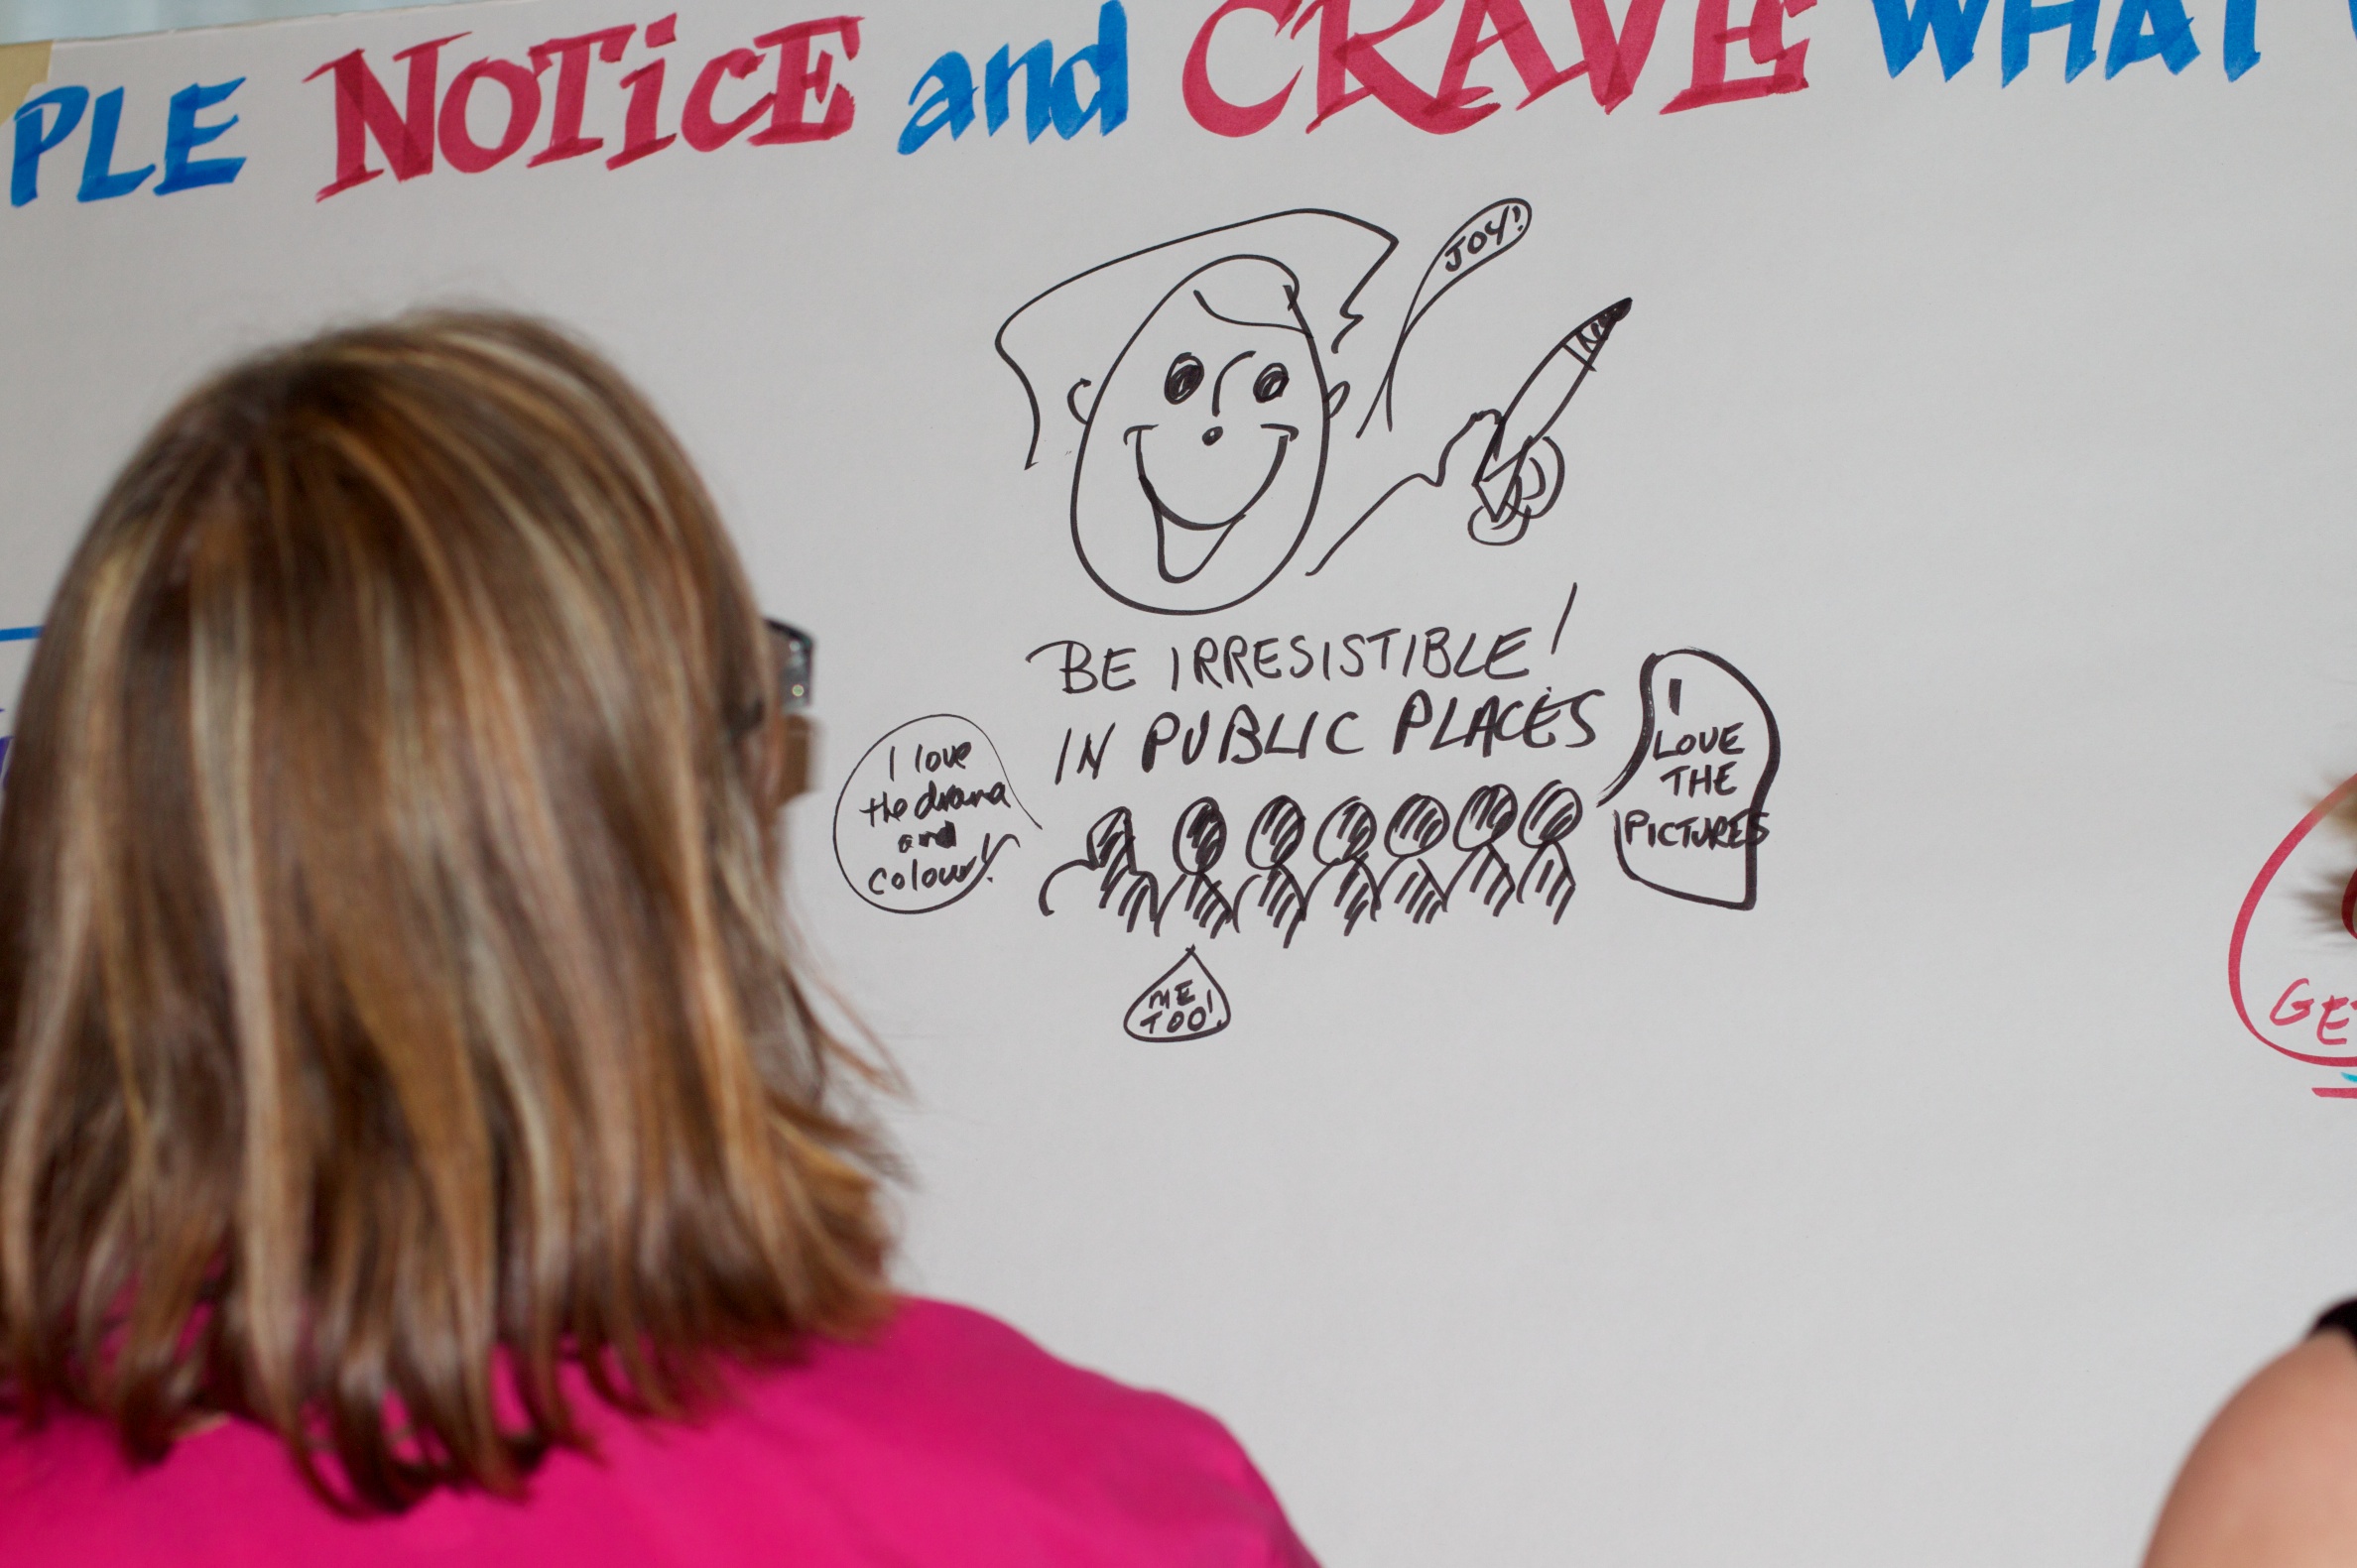
writing, hairstyle, brand, ifvp2010